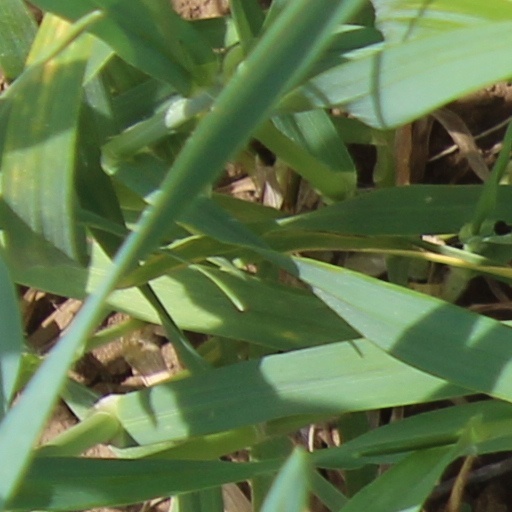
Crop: wheat